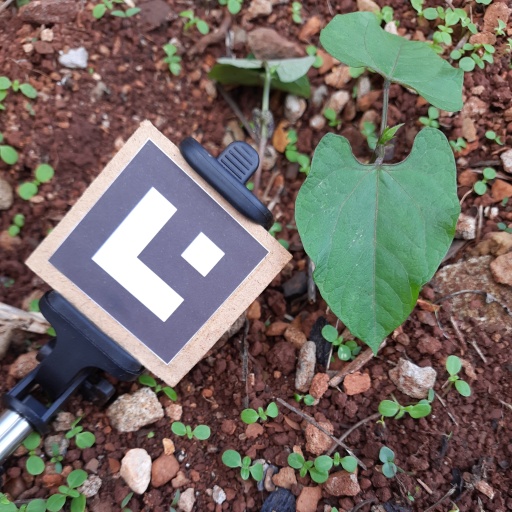
Observations: wavy surface, no eating holes, under shade